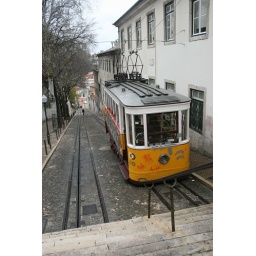
the friendly funicular - our way UP the hill to bed in Lsibon